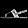
Label: Sandal